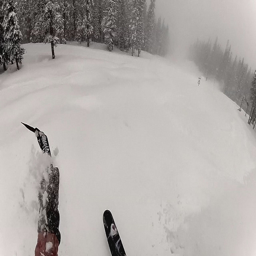
A person skiing is looking down a snow covered hill.
Point of view of skier in the snow
looking at the front part a of a pair of skies
A man riding skis down a snow covered slope.
there is a skier going down a very long hill